Camp Byers

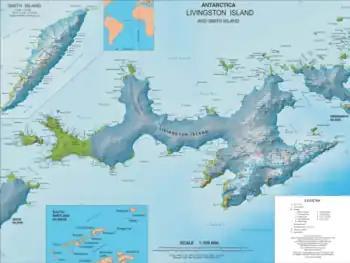
Topographic map of Livingston Island with the bases and base camps on the island including Camp Byers

Camp Byers is a Spanish seasonal base camp on Byers Peninsula, Livingston Island in the South Shetland Islands, Antarctica. The locality is also designated for use as an International Field Camp. When necessary for scientific research purposes, temporary camping is allowed elsewhere on the protected peninsula under certain conditions.